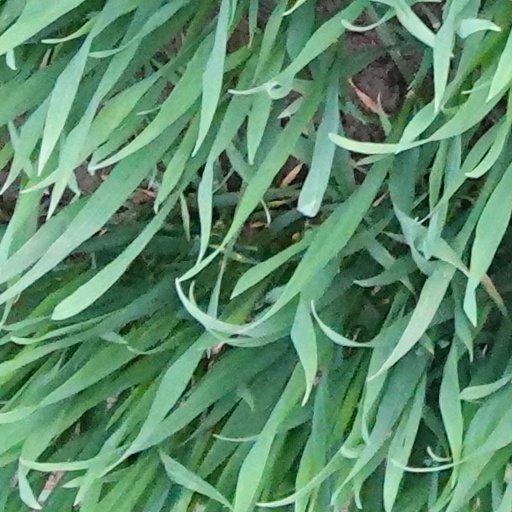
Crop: wheat